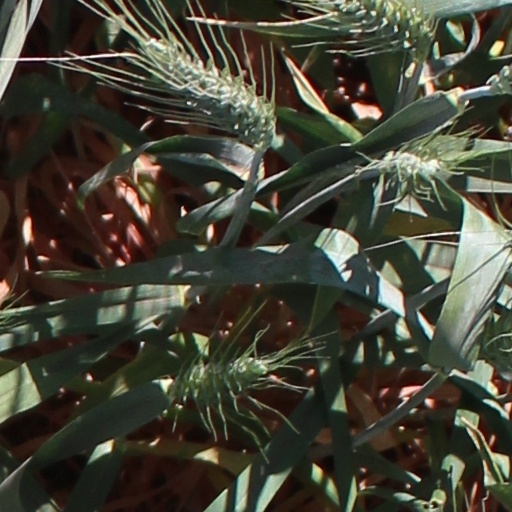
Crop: wheat